MV Kavaratti

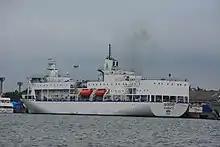
MV Kavaratti is a Cruise Ship which provides service between Kochi and Lakshadweep

MV Kavaratti, was designed especially for the Lakshadweep Islands to promote tourism. The 120 meter long ship with a total carrying capacity of 700 passengers and 200 tons of cargo is the largest passenger vessel ever created in India that is built with a total estimated cost of Rs. 173 crore INR.